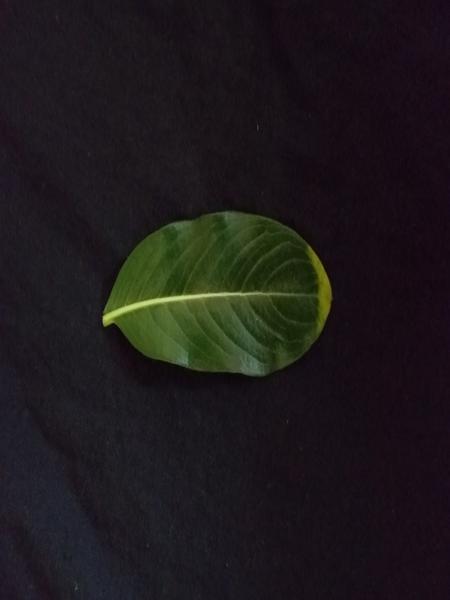
Plant: Catharanthus